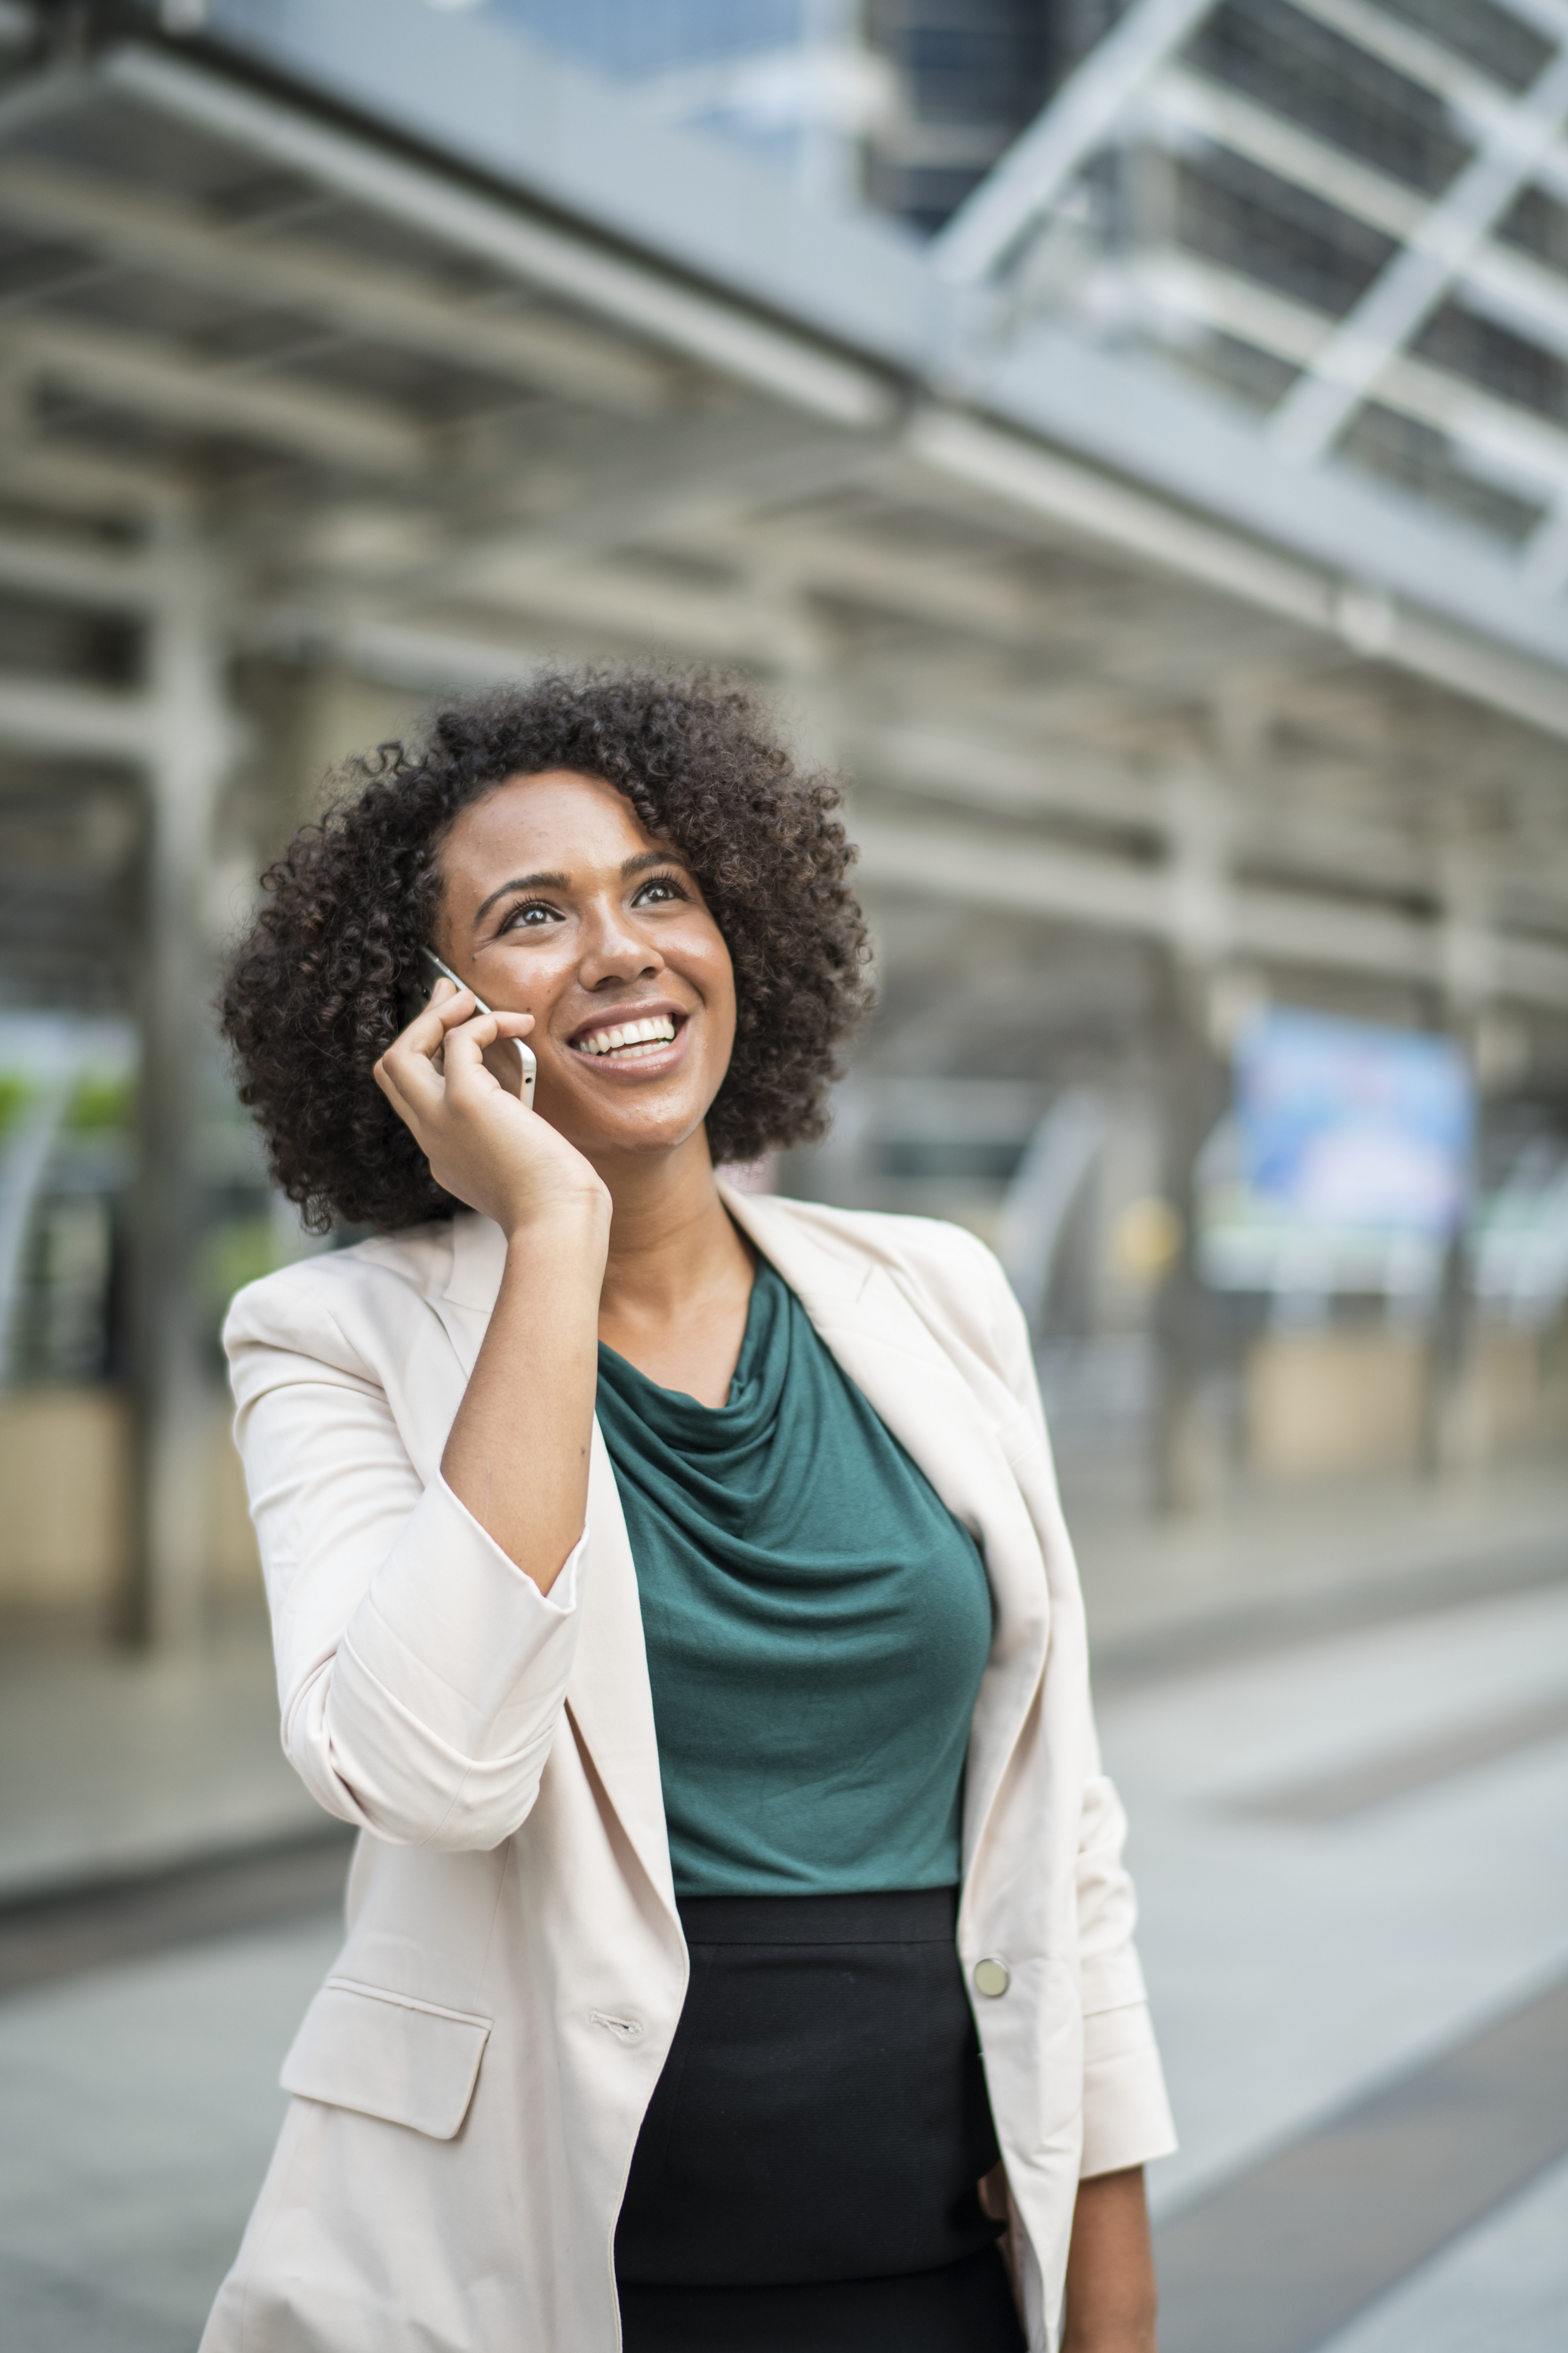
african, african america, afro, bangkok, big hair, black, blazer, bridge, business, business district, businesswoman, busy, call, calling, cbd, chatting, chongnonsi, city, city center, communicating, communication, commuter, connected, corporate, discussing, discussion, downtown, expressive, happiness, happy, joyful, looking up, lunch hour, message, mobile phone, news, on the go, on the phone, phone, rush hour, sathorn, smartphone, smiling, success, successful, talking, urban, using, woman, beauty, girl, smile, vision care, fun